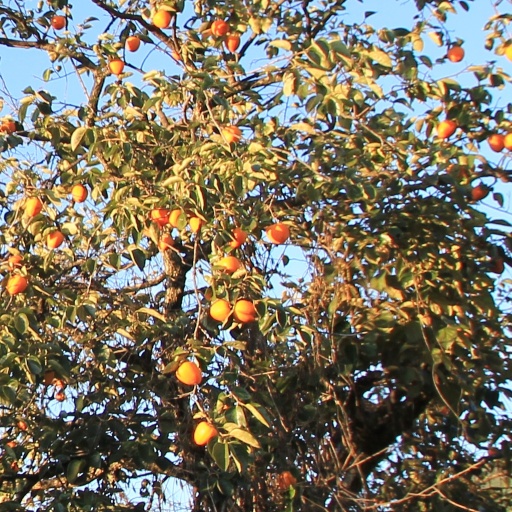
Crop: grape